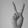
ASL letter: V